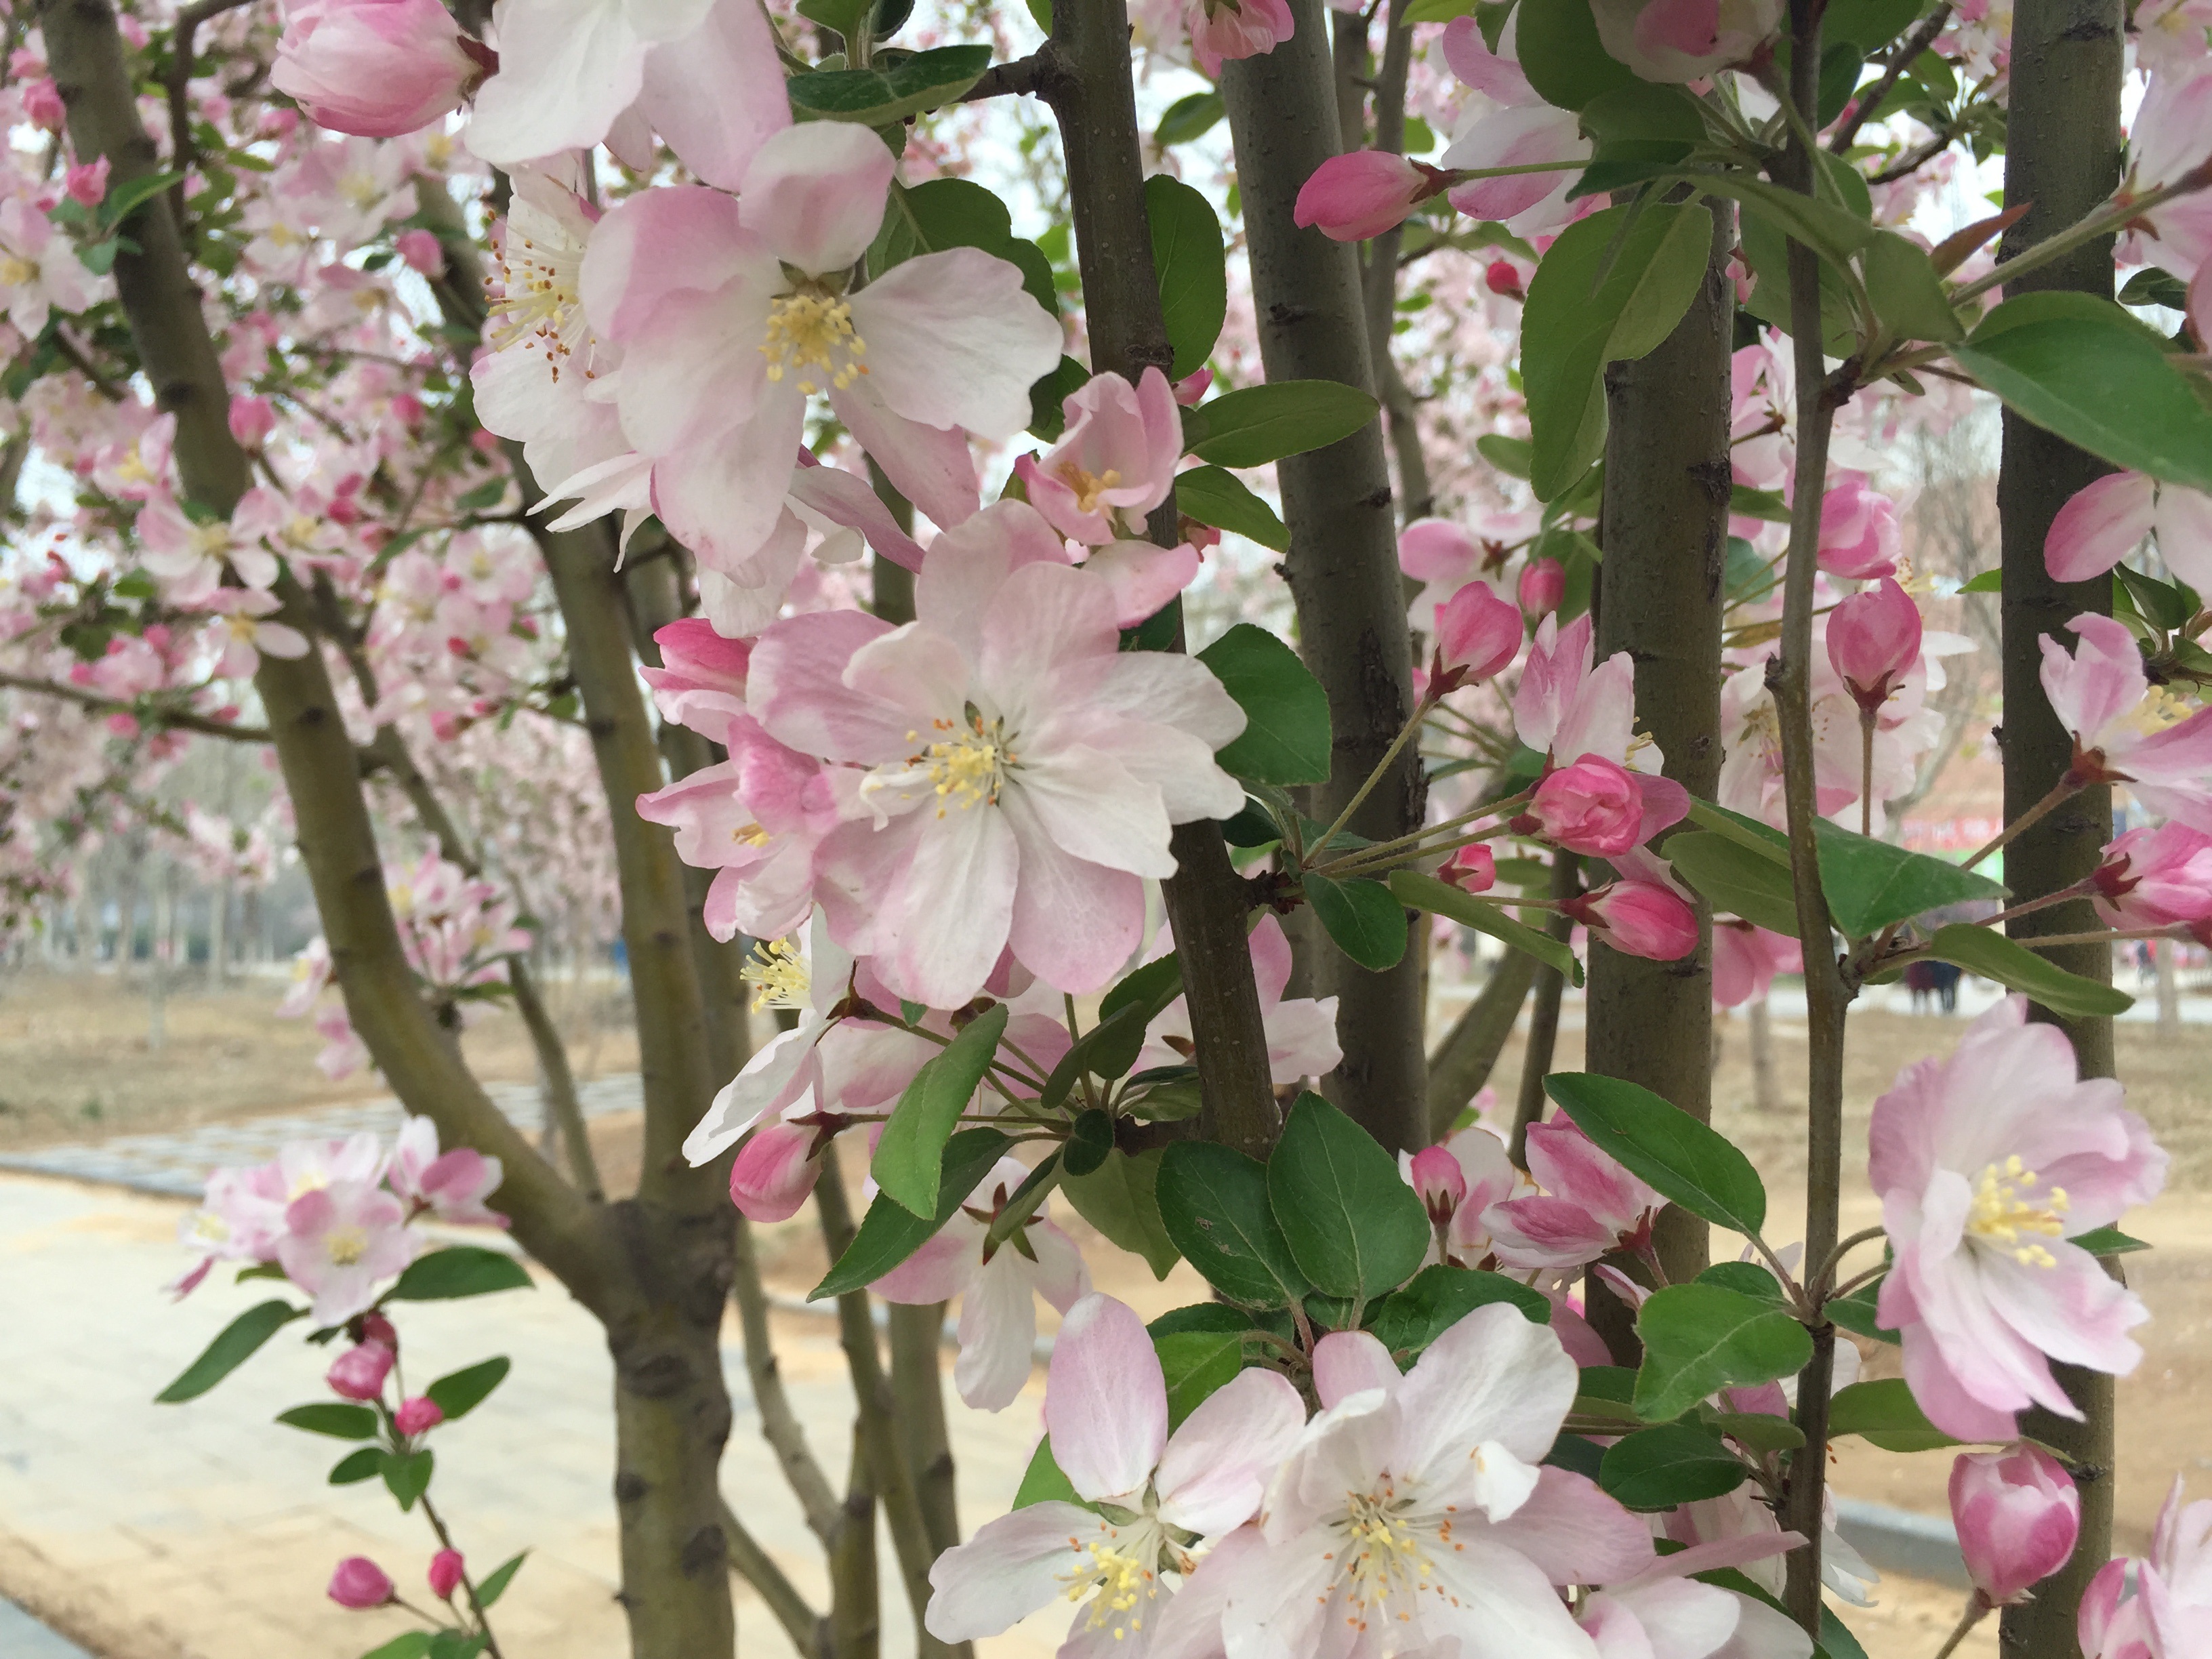
branch, blossom, plant, flower, petal, country, spring, botany, flora, floristry, peach blossom, flowering plant, land plant